Vampire: The Masquerade – Redemption

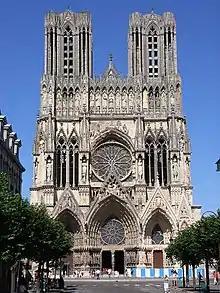
Gothic aesthetics are present throughout the "" series. Nihilistic had developed an original game concept with similar designs and themes prior to their work on "Redemption".

The development of "Vampire: The Masquerade – Redemption" began at Nihilistic Software in April 1998, shortly after the developer's founding in March that year. Its development was publicly announced in March 1999. Intending to move away from the first-person games the team members had worked on with previous companies, Nihilistic prepared a design and story for a futuristic RPG with similar themes and gothic aesthetics to those of the "" series. After publisher Activision approached the team using the White Wolf license, they adapted parts of their original design to fit the "Vampire" series, which became the original design for "Redemption". Endorsement by Id Software founder John Carmack helped Nihilistic decide to work with Activision. The Nihilistic team developed "Redemption" over twenty-four months; the team expanded to twelve members by the end of development. The development team included Nihilistic President and CEO Ray Gesko, lead programmer Rob Huebner, world designer Steve Tietze, level designer Steve Thoms, lead artist Maarten Kraaijvanger, artist Yujin Kiem, art technician Anthony Chiang, and programmers Yves Borckmans and Ingar Shu.